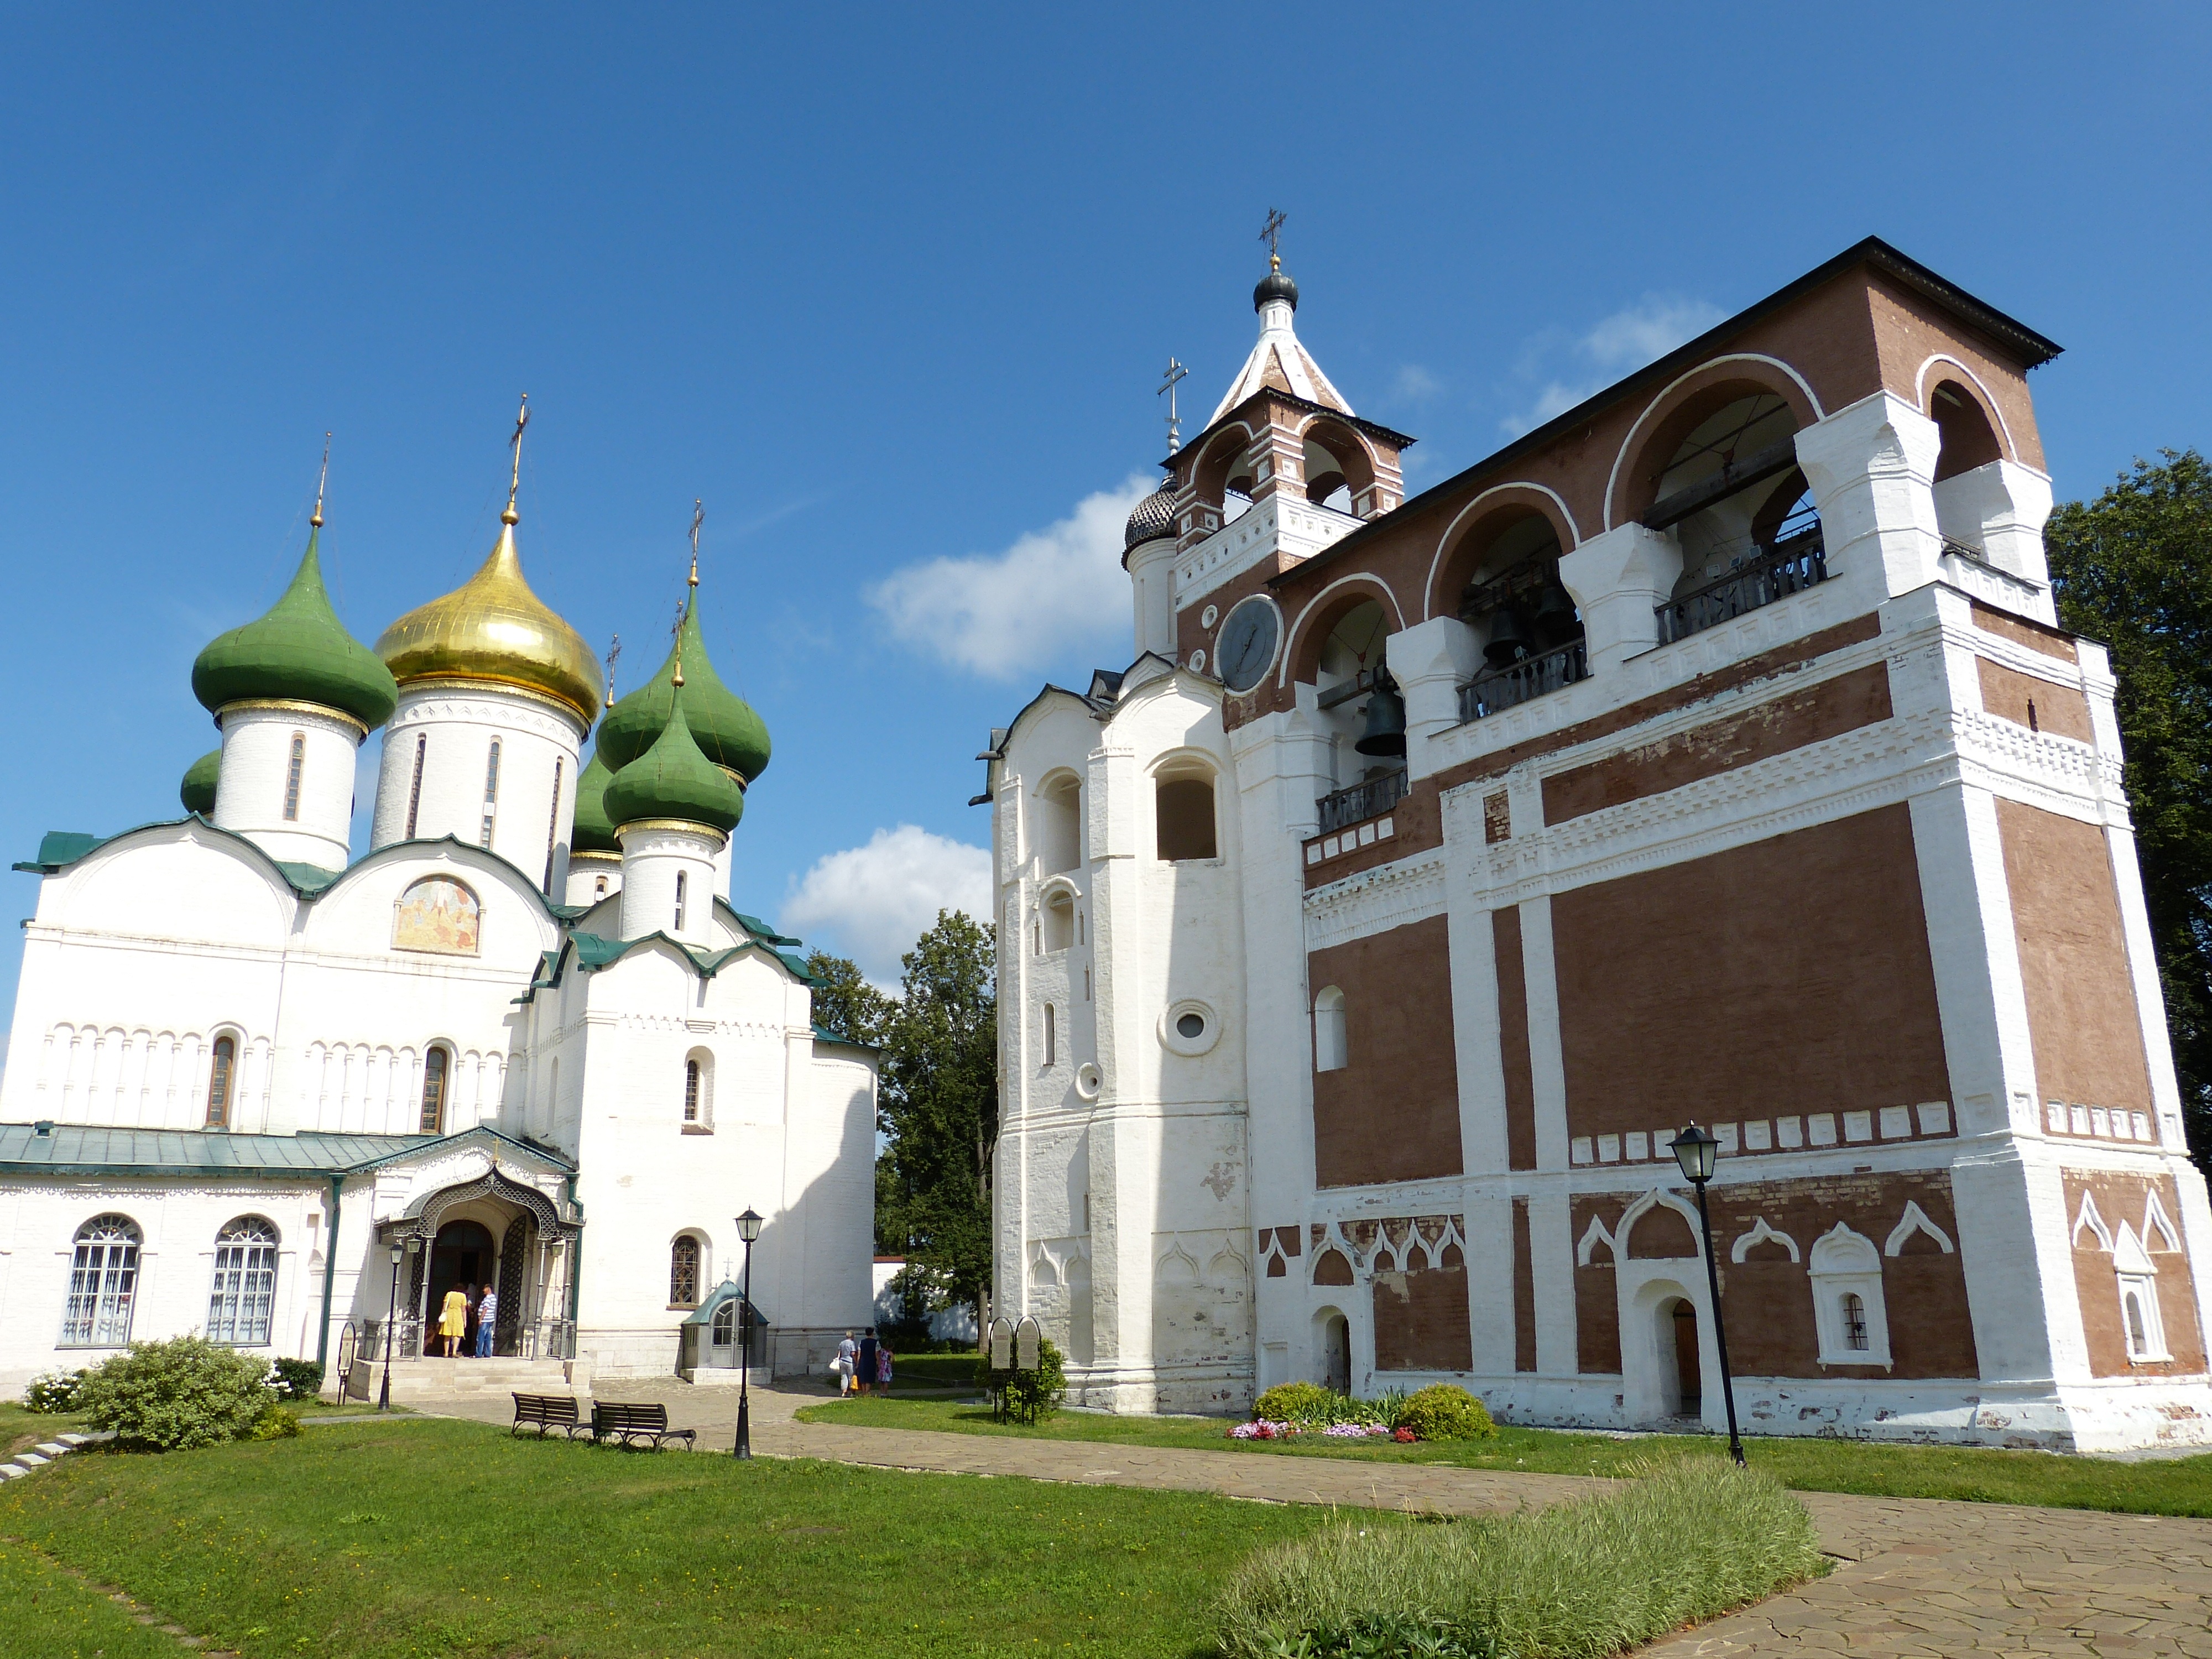
architecture, mansion, building, chateau, palace, bell, tower, facade, church, chapel, place of worship, bell tower, steeple, monastery, orthodox, abbey, dome, estate, russia, historically, believe, russian orthodox church, historic site, suzdal, golden ring, spanish missions in california